Thomas O'Sullivan

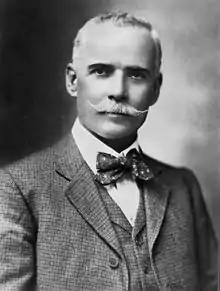

Thomas O'Sullivan QC (13 December 1856 – 22 February 1953) was a barrister, Justice of the Supreme Court of Queensland, and member of both the Queensland Legislative Council and Queensland Legislative Assembly.